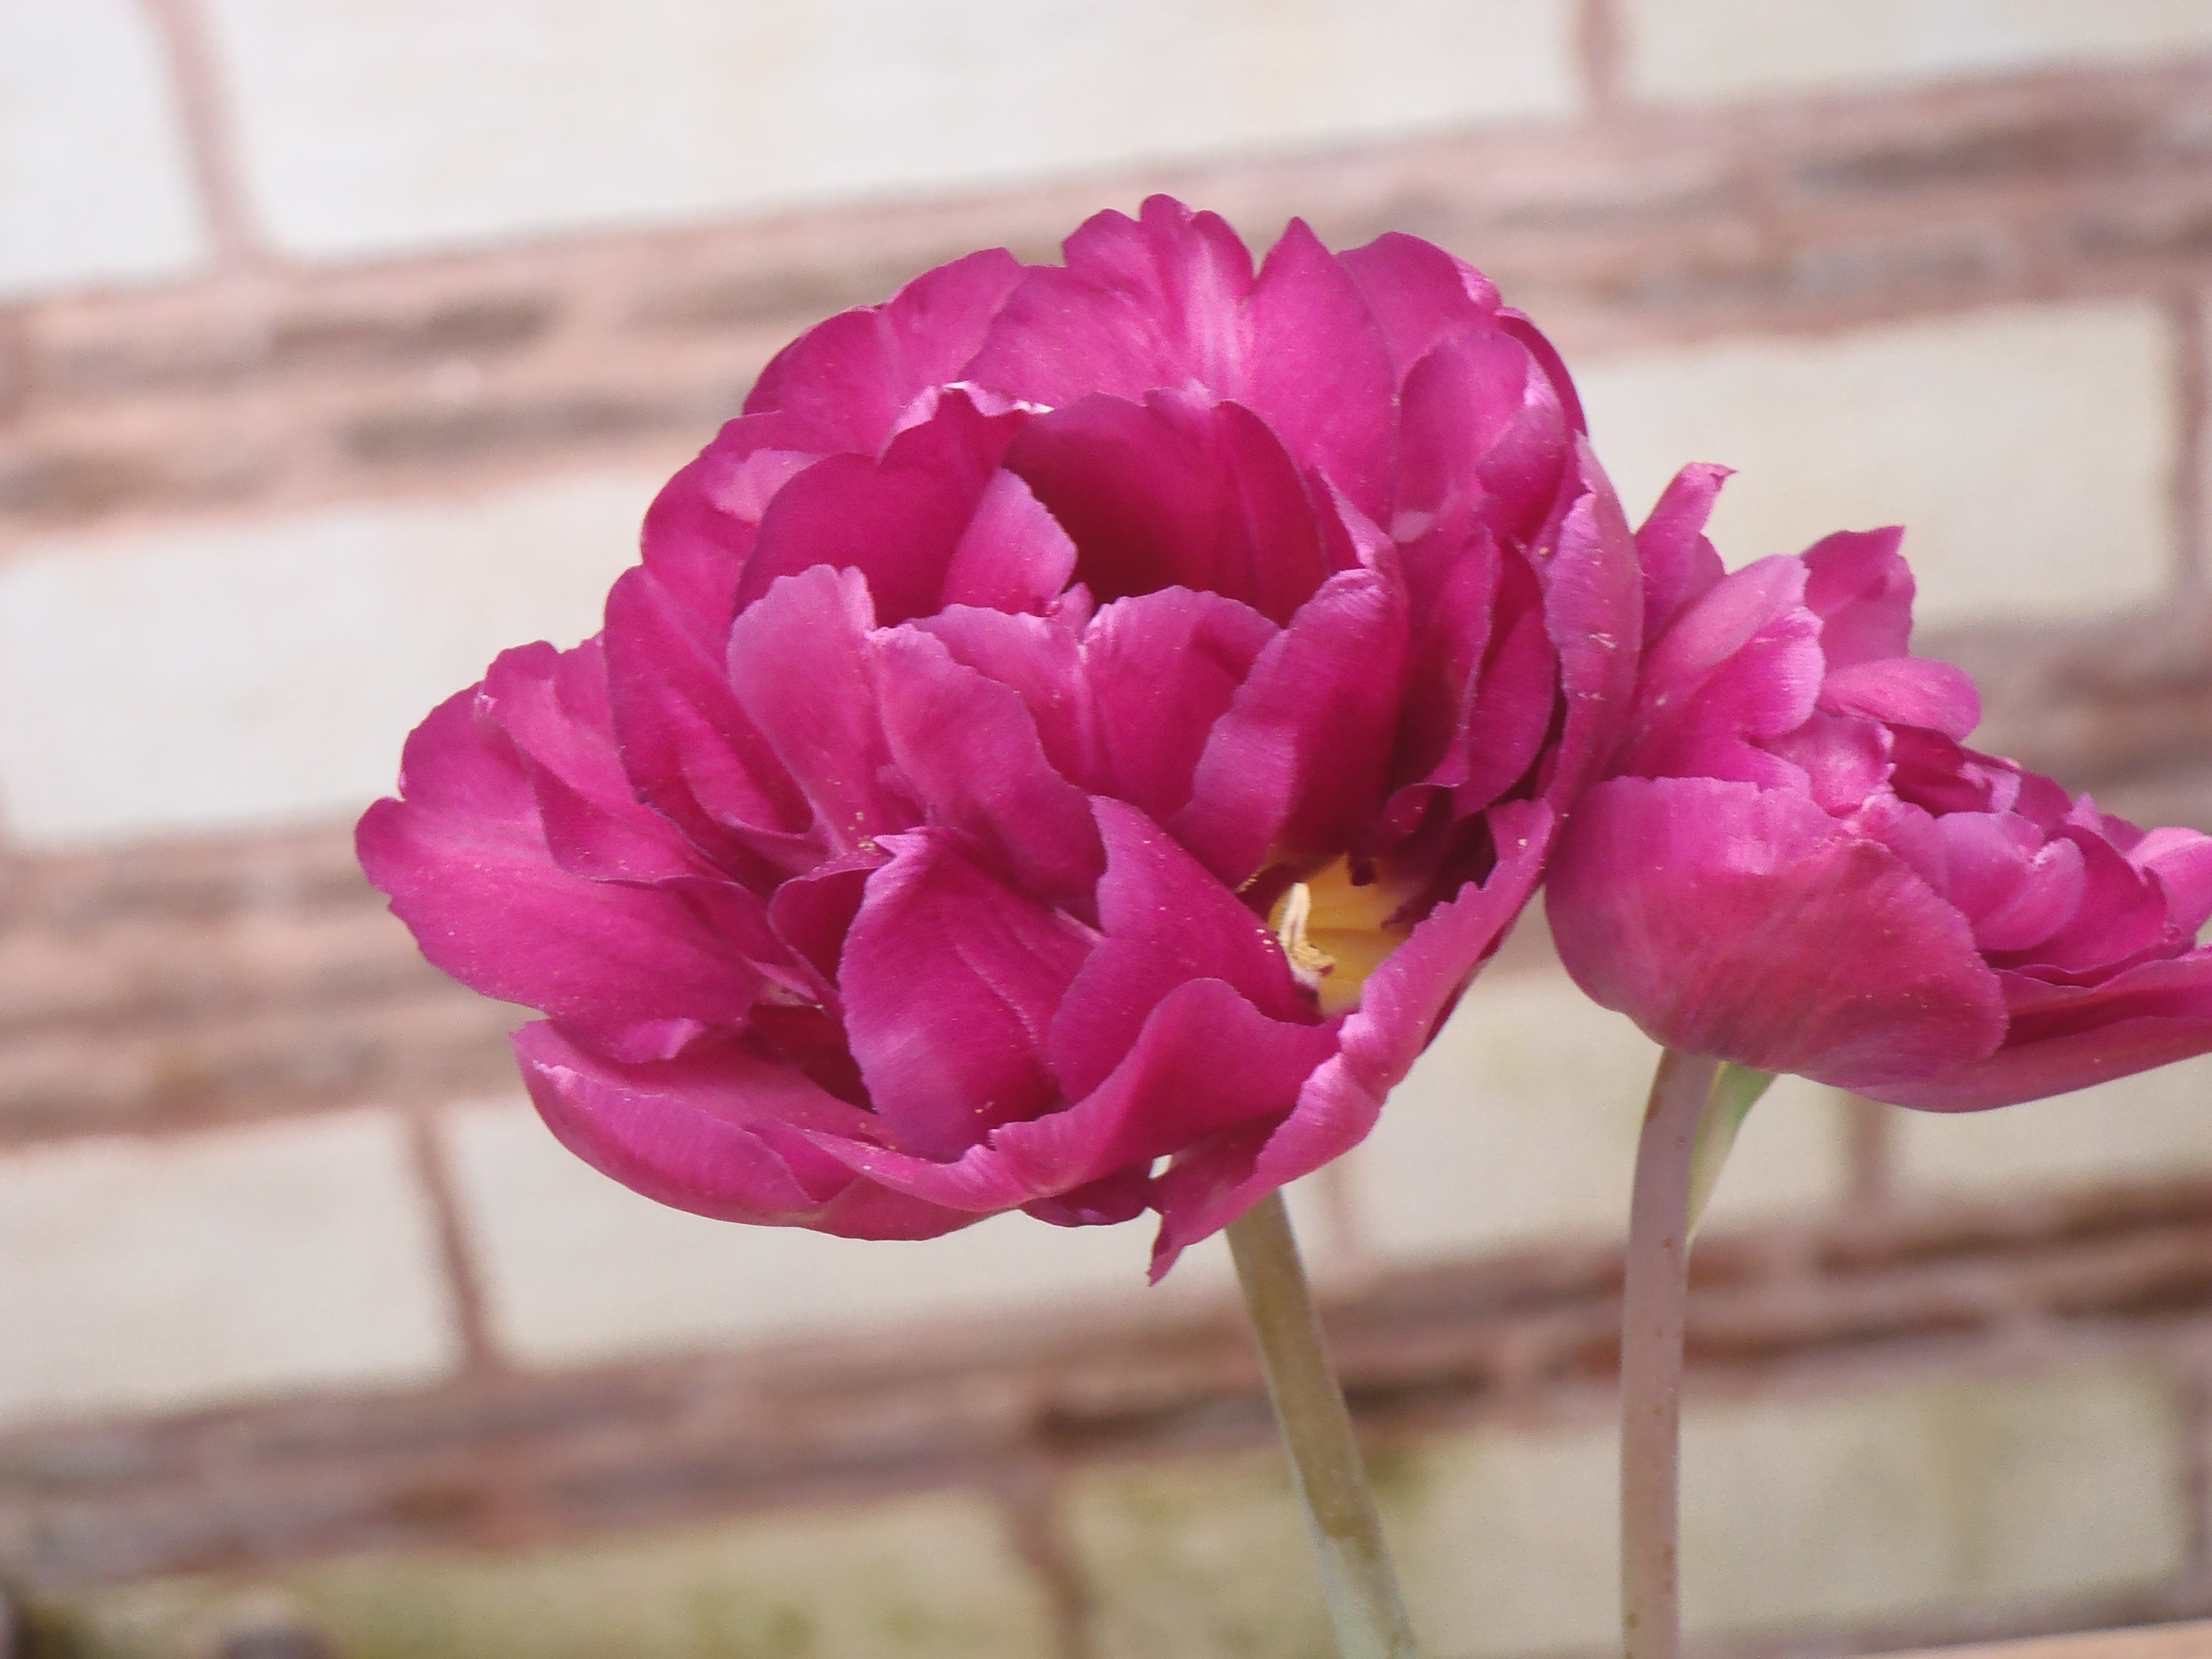
plant, flower, petal, spring, pink, magenta, peony, flowering plant, herbaceous plant, plant stem, rosa centifolia, pink family